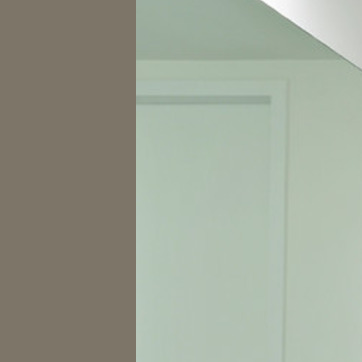
Material: mirror